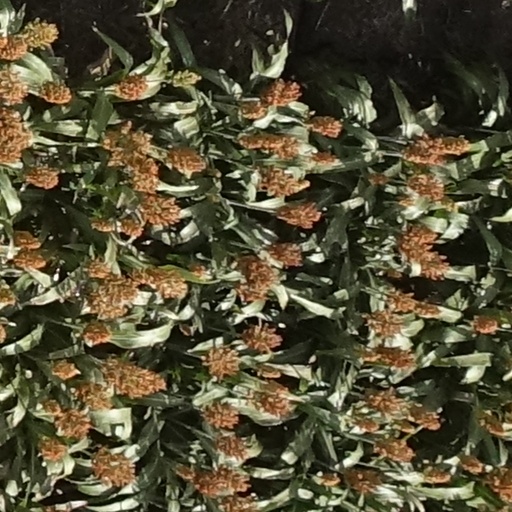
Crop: sorghum